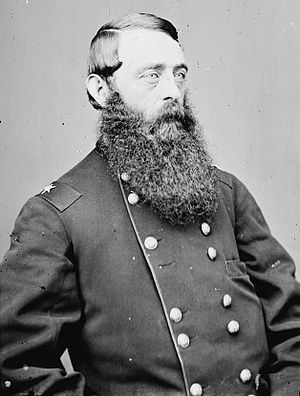
Slaget ved Gettysburg, Tredje dags kavalerislag / Baggrund og kavaleristyrker / De vigtigste kavaleriledere ved Gettysburg, 3. juli
Historien om tredjedagen i Slaget ved Gettysburg 3. juli 1863 har fokuseret på det katastrofale angreb, der kaldes Pickett's Charge. Under og efter dette angreb foregik der imidlertid to større kavalerislag: ét ca. 5 km mod øst i et område, der i dag kaldes East Cavalry Field, og det andet sydvest for Big Round Top.